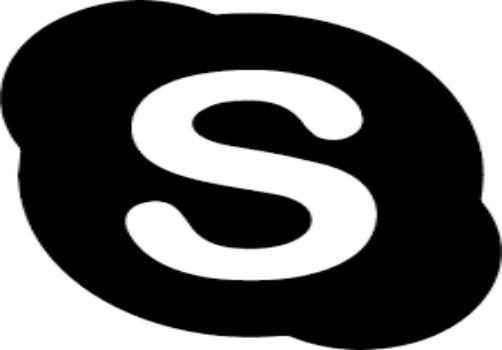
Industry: Others